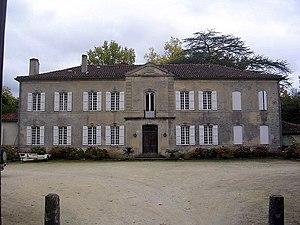
Château du Prada, Labastide d'Armagnac
Le château du Prada se situe sur la commune de Labastide-d'Armagnac, dans le département français des Landes. Les façades et toitures du corps de logis et des dépendances, les cheminées de pierre et l'escalier à l'intérieur du corps de logis ainsi que la grille d'entrée sont inscrits au titre des monuments historiques par arrêté du 28 décembre 1984.
Labastide-d'Armagnac — parfois orthographié La Bastide d'Armagnac — est une commune du Sud-Ouest de la France, située dans le département des Landes.
Cet article recense de manière non exhaustive les châteaux, maisons fortes, mottes castrales, situés dans le département français des Landes. Il est fait état des inscriptions et classements au titre des monuments historiques.